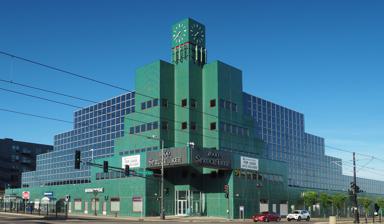
Building: Spruce Tree Centre
Country: United States of America
Year built: 1988
Building in Saint Paul, Minnesota Spruce Tree Centre viewed from the northeast The Spruce Tree Centre is a building in Saint Paul, Minnesota , United States. Located at the intersection of University Avenue and Snelling Avenue , the 126,000 square feet (11,700 m 2 ) building was built in 1988. An attached parking garage has over 350 spaces. The parking garage is owned by the city of Saint Paul and has electric car chargers. The building replaced a drug store built in the 1920s. A 37-kilowatt solar panel system was installed on top of the building in 2010 as part of an initiative to install solar power prior to the opening of the Metro Green Line . The panels cost about $350,000 with most of the cost covered by an Xcel Energy grant. Since 2012 the building has been LEED certified and is currently rated Gold. Snelling Avenue Station of the Green Line with the Spruce Tree Centre to the left The southbound A Line station with the Spruce Tree Centre in the background Across the street is the Snelling Avenue Station of the Metro Green Line. Adjacent to the building is a Metro A Line station. The building was described as a model, albeit in need of improvement, for transit and pedestrian supportive infrastructure on the Snelling Avenue corridor. Construction and tenants The design and impetus for construction were led by Marie Slawik. Marie Slawik and her husband Harold Slawik were active in business in Saint Paul and Roseville . Their first names of 'Harold' and 'Marie' were used for the Har Mar Mall located due north in Roseville. The building was intended to be a mixed-use urban mall, similar to Seven Points in Minneapolis. Tax-increment financing helped fund construction and the attached parking ramp built with public money used bonds that were paid off in 2015. The building architect was BRW Architects, a Minneapolis-based company. Construction began in July 1987 amid a wave of interest in redeveloping land around University Avenue and the Midway neighborhood . The project was expected to cost almost $18 million with $3 million in tax increment financing. The building was designed to have 40,000 square feet (3,700 m 2 ) in retail space and 74,000 square feet (6,900 m 2 ) in office space. At the time the intersection of University Avenue and Snelling Avenue exceeded federal standards for carbon monoxide levels but the building was expected to help reduce concentrations by changing traffic patterns and air currents. Leasing after the initial opening was slower than expected. Vacancies were high for several years after opening. The original design as a mixed-use retail and office building faltered as did many other 1980s office-retail projects. The building was sold for $1.5 million in 1992 to a Boston real estate company at the same time as the sale of Har Mar Mall . The building was again sold in 1994 with roughly half the building unoccupied. The new owners pivoted away from leasing towards retail tenants toward office space. By 1996 the building was almost 97% leased. The building is now almost exclusively office space. Applebee's was the first tenant of the building in September 1988. The restaurant was located in the building for 19 years until 2007. About half of the tenants in 2010 were non-profits. A major tenant is a physical therapy company that installed a pool on the first floor. The building had 30 tenants and was over 80% occupied in 2015 when it went underwent a $1.4 million renovation. The Hamline-Midway and Union Park neighborhoods groups are moving to the Spruce Tree Centre in 2024. Architectural design and reception The exterior is clad in green bathroom tiles imported from Germany. The green color of the tile was intended suggest natural elements at what is a very urban and busy intersection. The shape of the building looks like an abstract spruce tree. The clock tower was mandated as part of the development agreement and has 6-foot long clock arms. The family logo for Marie and Harold Slawik was a spruce tree. Marie was surprised at the amount of green on the building and despite wishing the building appeared less green, thought the building was beautiful. Reception of the architectural design of the building has been mixed with the unique look and design often highlighted. The building has been described as having "grotesque green architecture" and Reuters described the building as the 4th ugliest in the world in 2011. A Chicago Tribune columnist described it as a 1980s version of the Emerald City that "almost forces residents to look at it". Star Tribune readers identified it as the 7th ugliest building in the Twin Cities in 2000. One reader commented that it "personified bad taste" and looked "like a tawdry example of what a bus station's tiled restroom would look like." Others have described it as "spectacularly, ambitiously ugly". Architectural critic Larry Millett described mixed feelings about the design but suggested the building deserved respect for making a statement and having the most architectural presence of buildings at the Snelling and University Avenue intersections. References